Keyakidaira Station

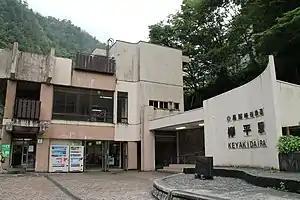
Station entrance

is a railway station operated by Kurobe Gorge Railway in Kurobe, Toyama Prefecture, Japan. Though the tracks continue southward to Kurobe Dam, access past Keyakidaira Station is limited to employees of the Kansai Electric Power Company (Kanden) and guided tours.